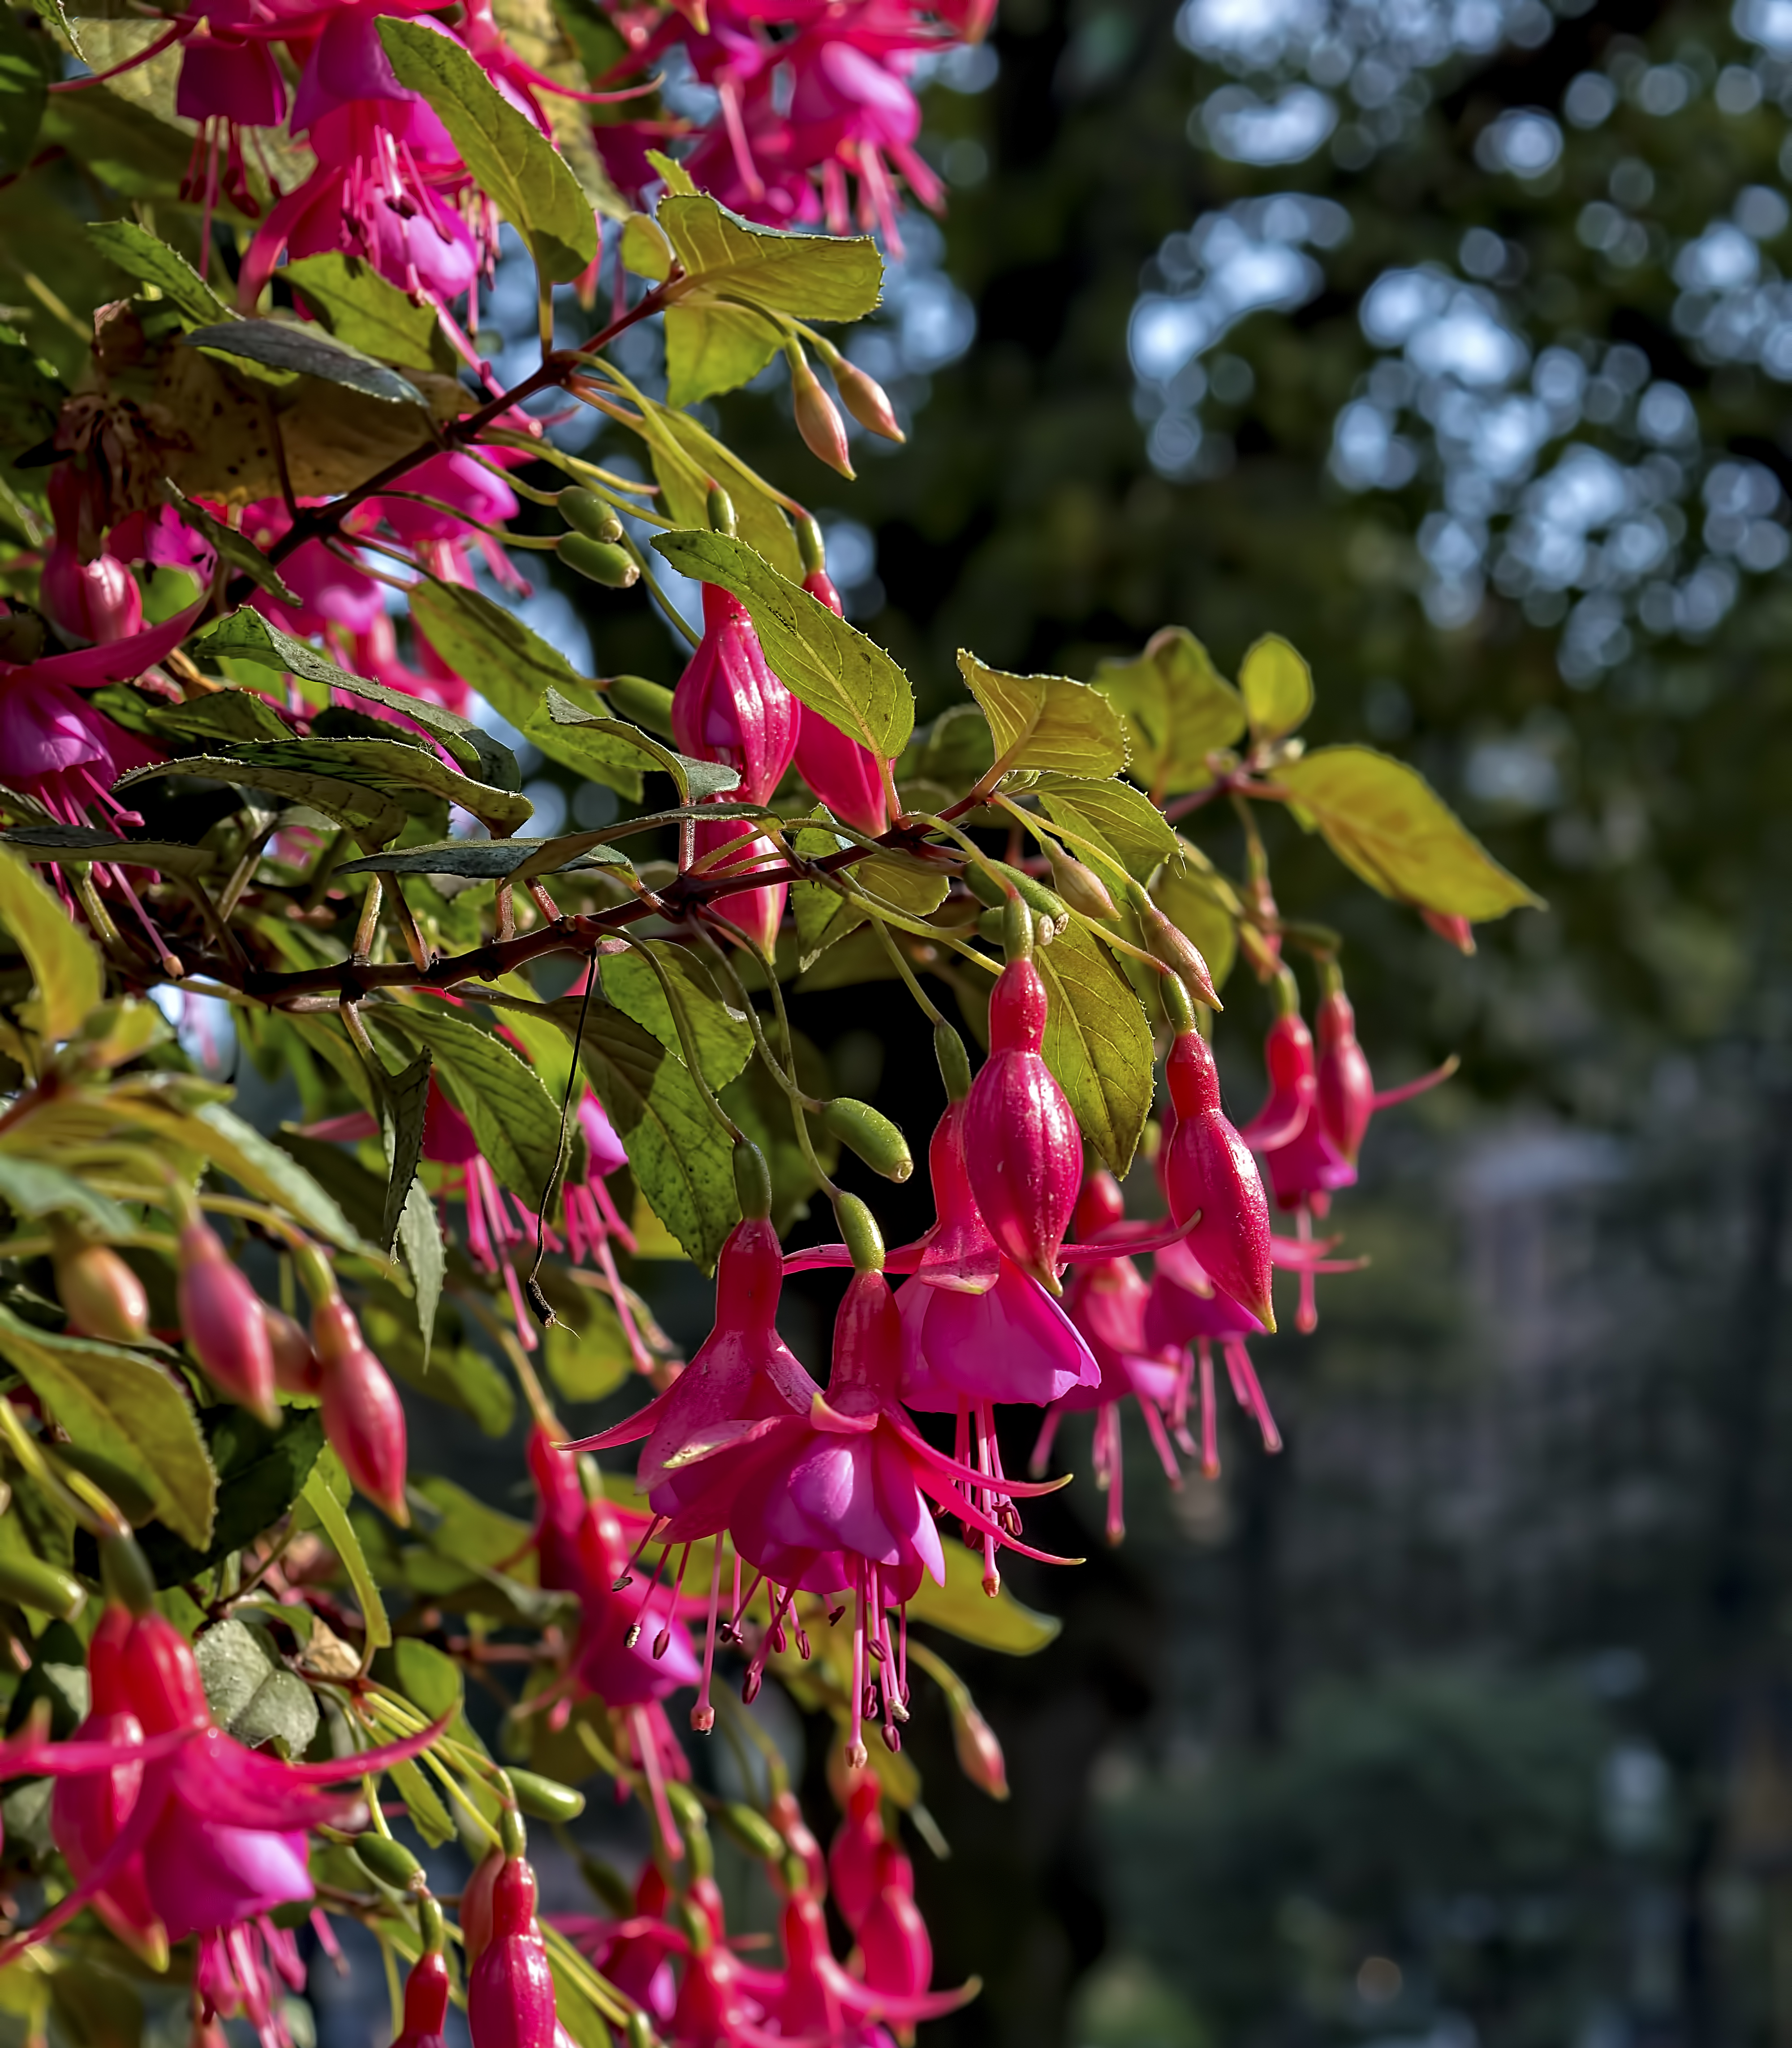
tree, branch, blossom, plant, leaf, flower, red, evergreen, autumn, park, botany, garden, flora, season, shrub, fuchsia, finland, helsinki, esplanadi, flowering plant, woody plant, land plant